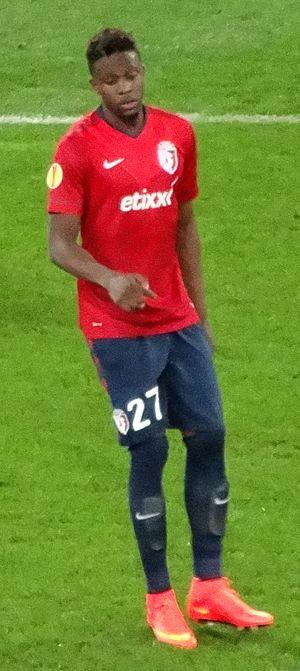
Divock Okoth Origi, né le 18 avril 1995 à Ostende en Belgique, est un footballeur international belge qui évolue comme attaquant au Liverpool FC.